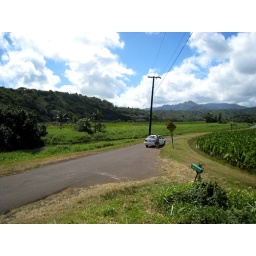
That's Gail's rental car, just off the bridge over the little river that feeds this valley.